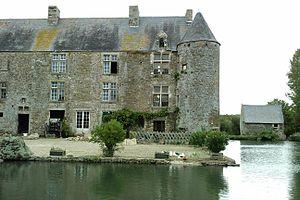
Manoir du Parc (XVe) à Saint-Lô-d'Ourville This building is inscrit au titre des Monuments Historiques. It is indexed in the Base Mérimée, a database of architectural heritage maintained by the French Ministry of Culture,
Port-Bail-sur-Mer est une commune française, située dans le département de la Manche en région Normandie, peuplée de 2 588 habitants.
Cet article recense les monuments historiques situés dans l'arrondissement de Cherbourg, dans le département de la Manche.